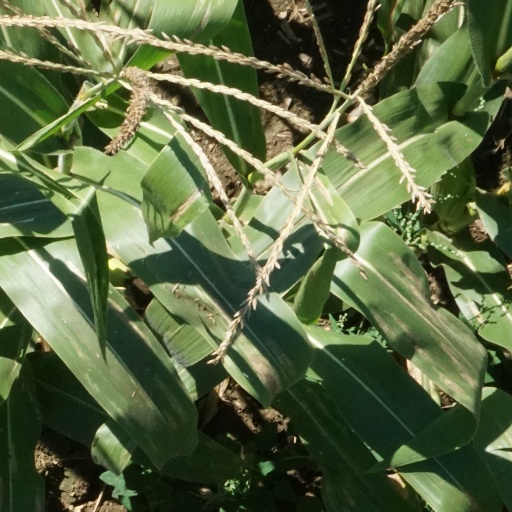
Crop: maize; corn